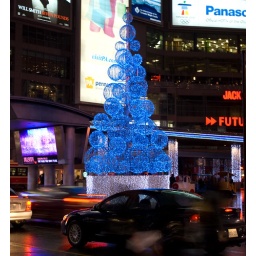
The big blue holday tree is up at Yonge &amp;amp; Dundas square and the shoppers are out in force.